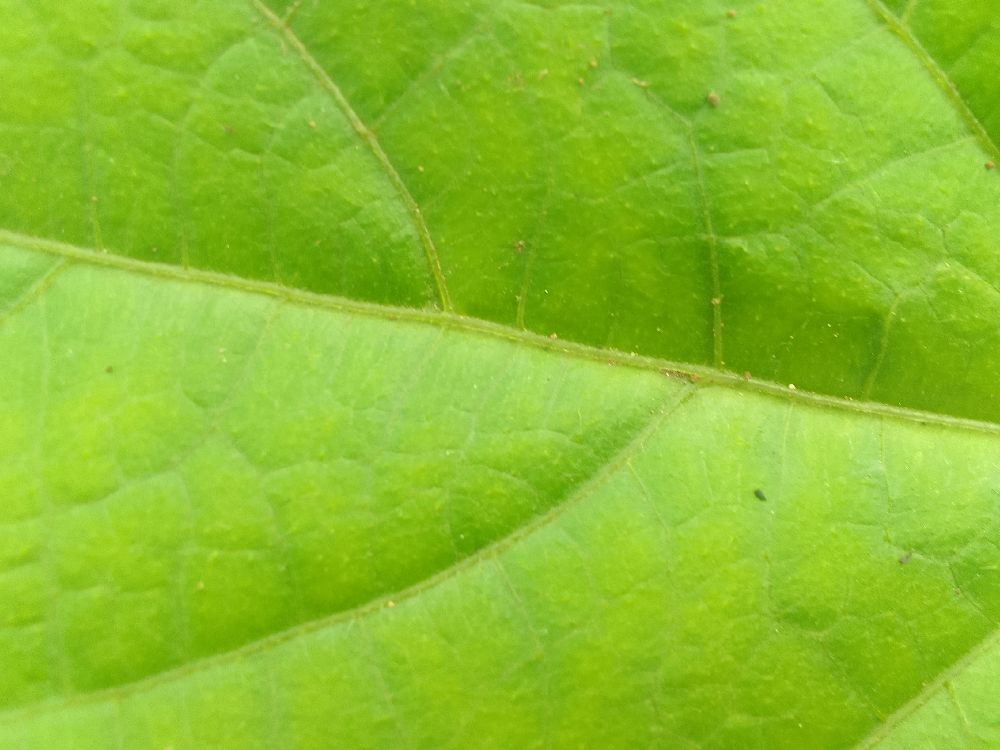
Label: healthy